Afro-Paraguayans

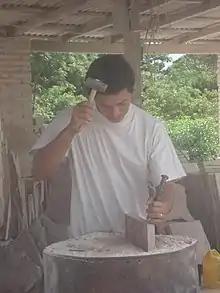
Pardo Paraguayan working in Emboscada (mixed Amerindian, European and Sub-Saharan ancestry).

The census also shows that they are virtually matched for sex and they have a predominantly young population: 63% at that time was under 30 years old. All those of African descent speak Guarani, like the rest of the Paraguayans. The illiteracy rate stands at 7.4%, and of that percentage, 58% are women. The number of people who have come to attend the first through to sixth grade accounted for 60% and those who have reached university level only 1%.